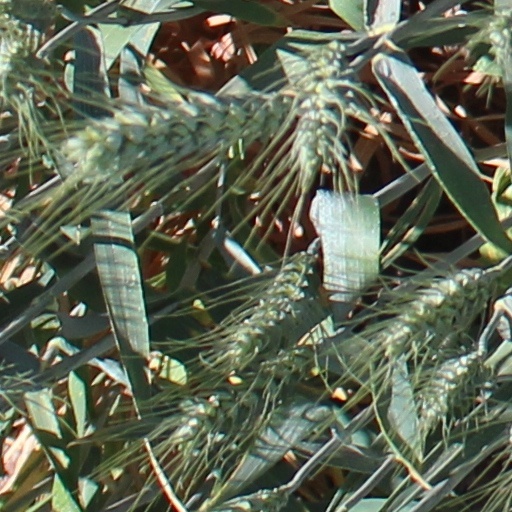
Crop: wheat